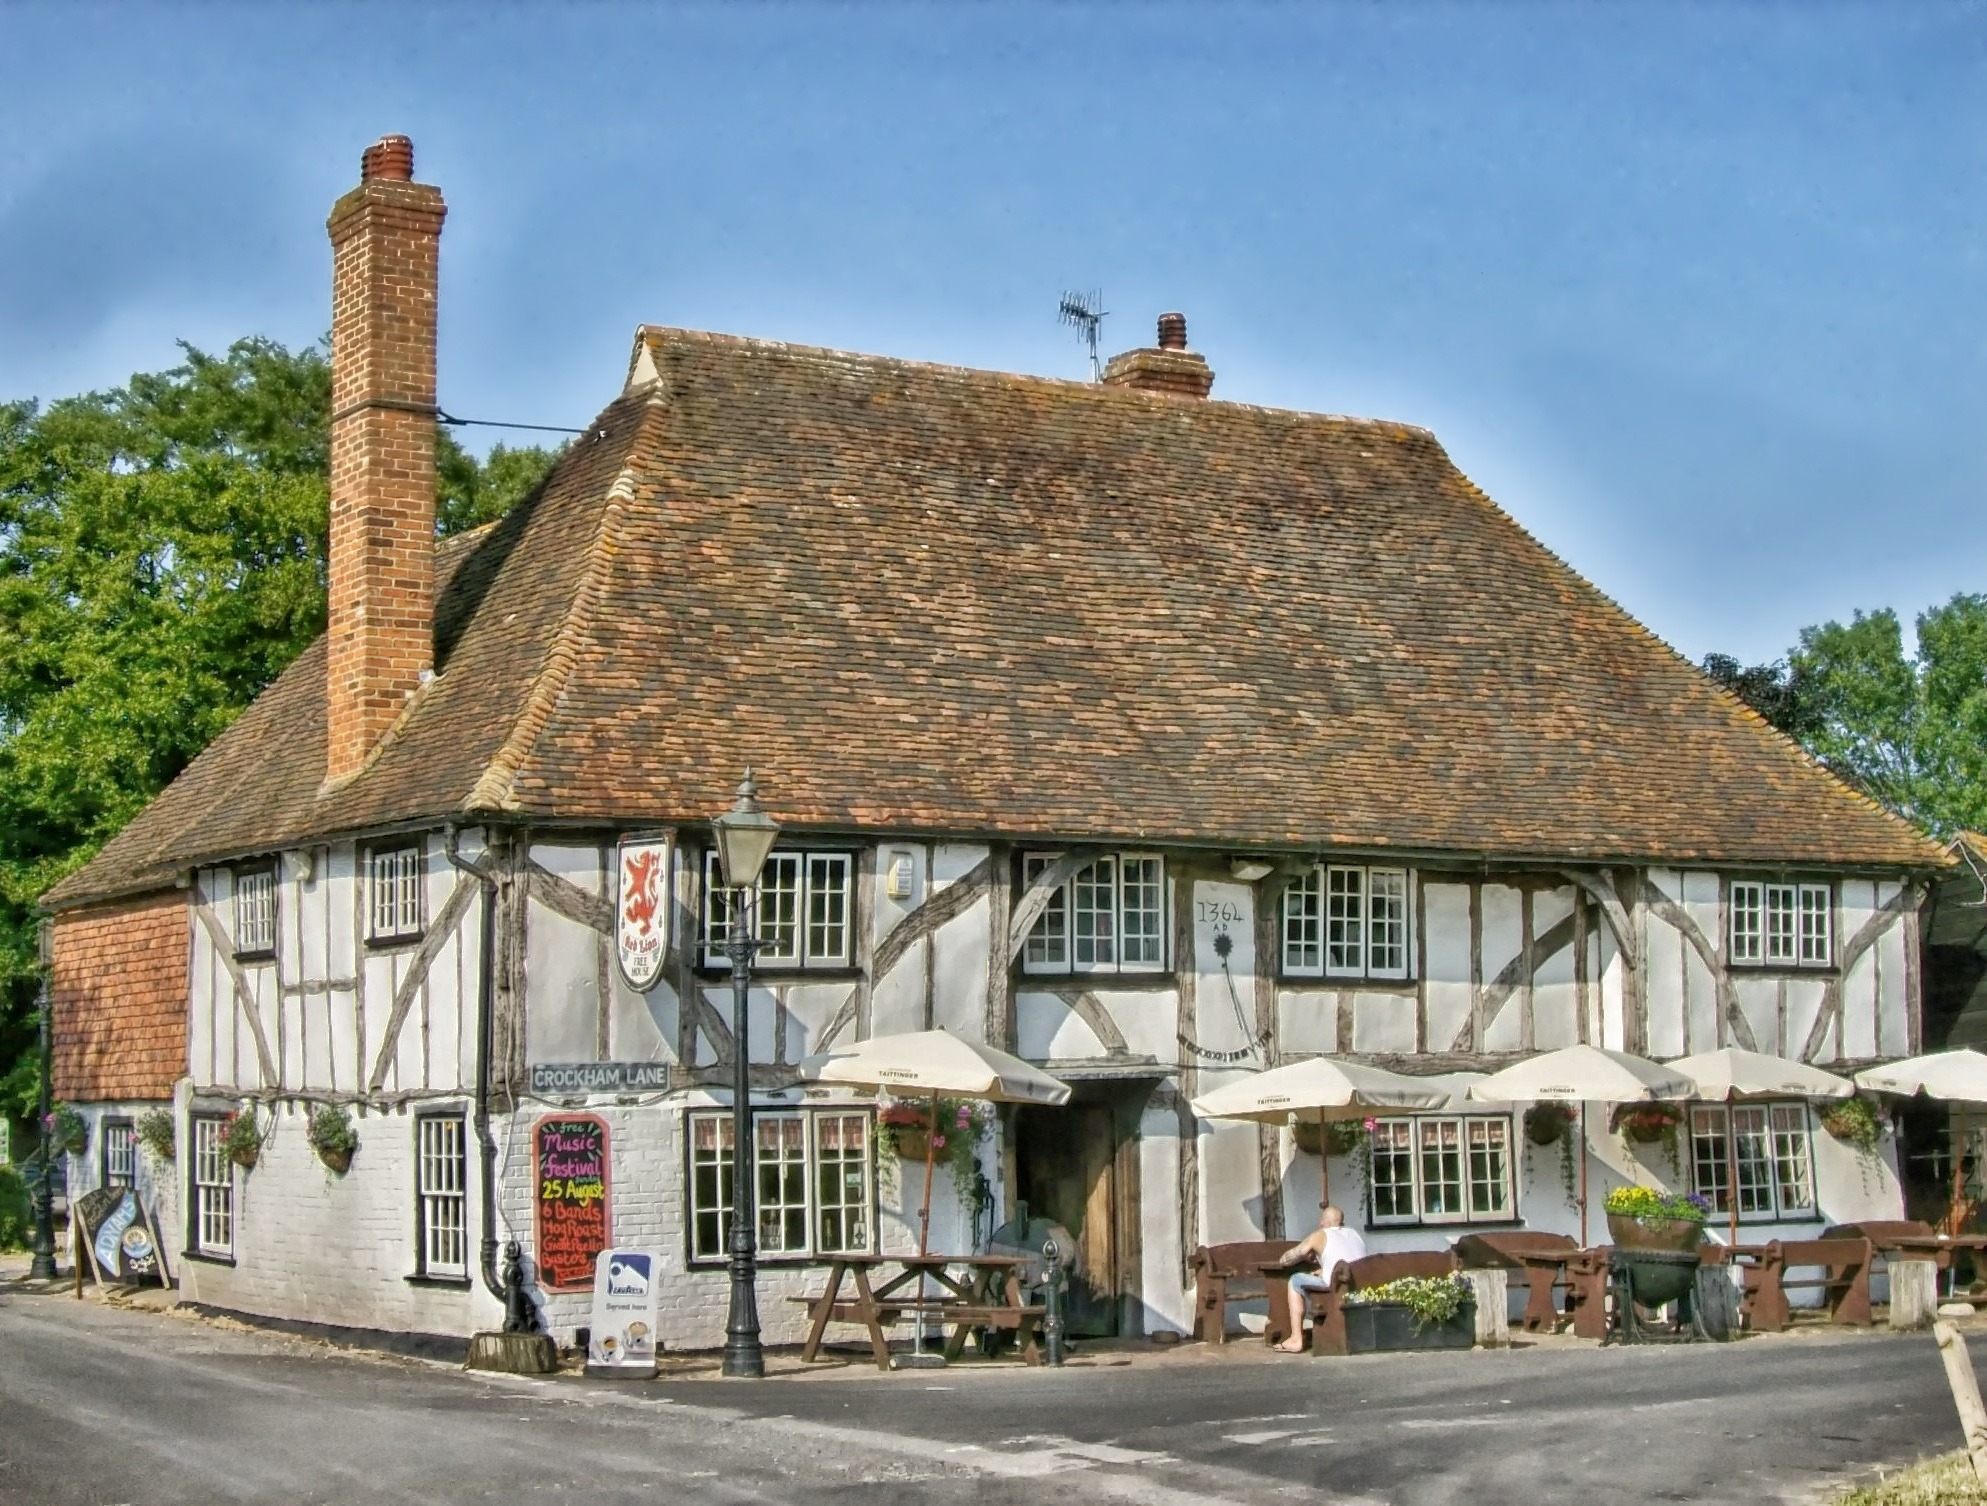
architecture, sky, town, roof, building, restaurant, hut, village, cottage, property, england, hdr, clouds, estate, inn, pub, thatching, the red lion, hernhill